Atari 8-bit computers

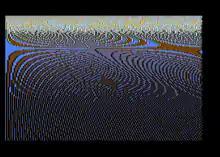
A Moiré pattern in 320 horizontal pixel graphics mode creates artifact colors from displaying hi-res pixels which are half the size of the NTSC color clock.

The ANTIC chip allows a variety of Playfield modes and widths, and the original Atari Operating System included with the Atari 800/400 computers provides easy access to a subset of these graphics modes. These are exposed to users through Atari BASIC via the "GRAPHICS" command and to some other languages via similar system calls. The later version of the OS used in the XL/XE computers added support for most of these "missing" graphics modes.